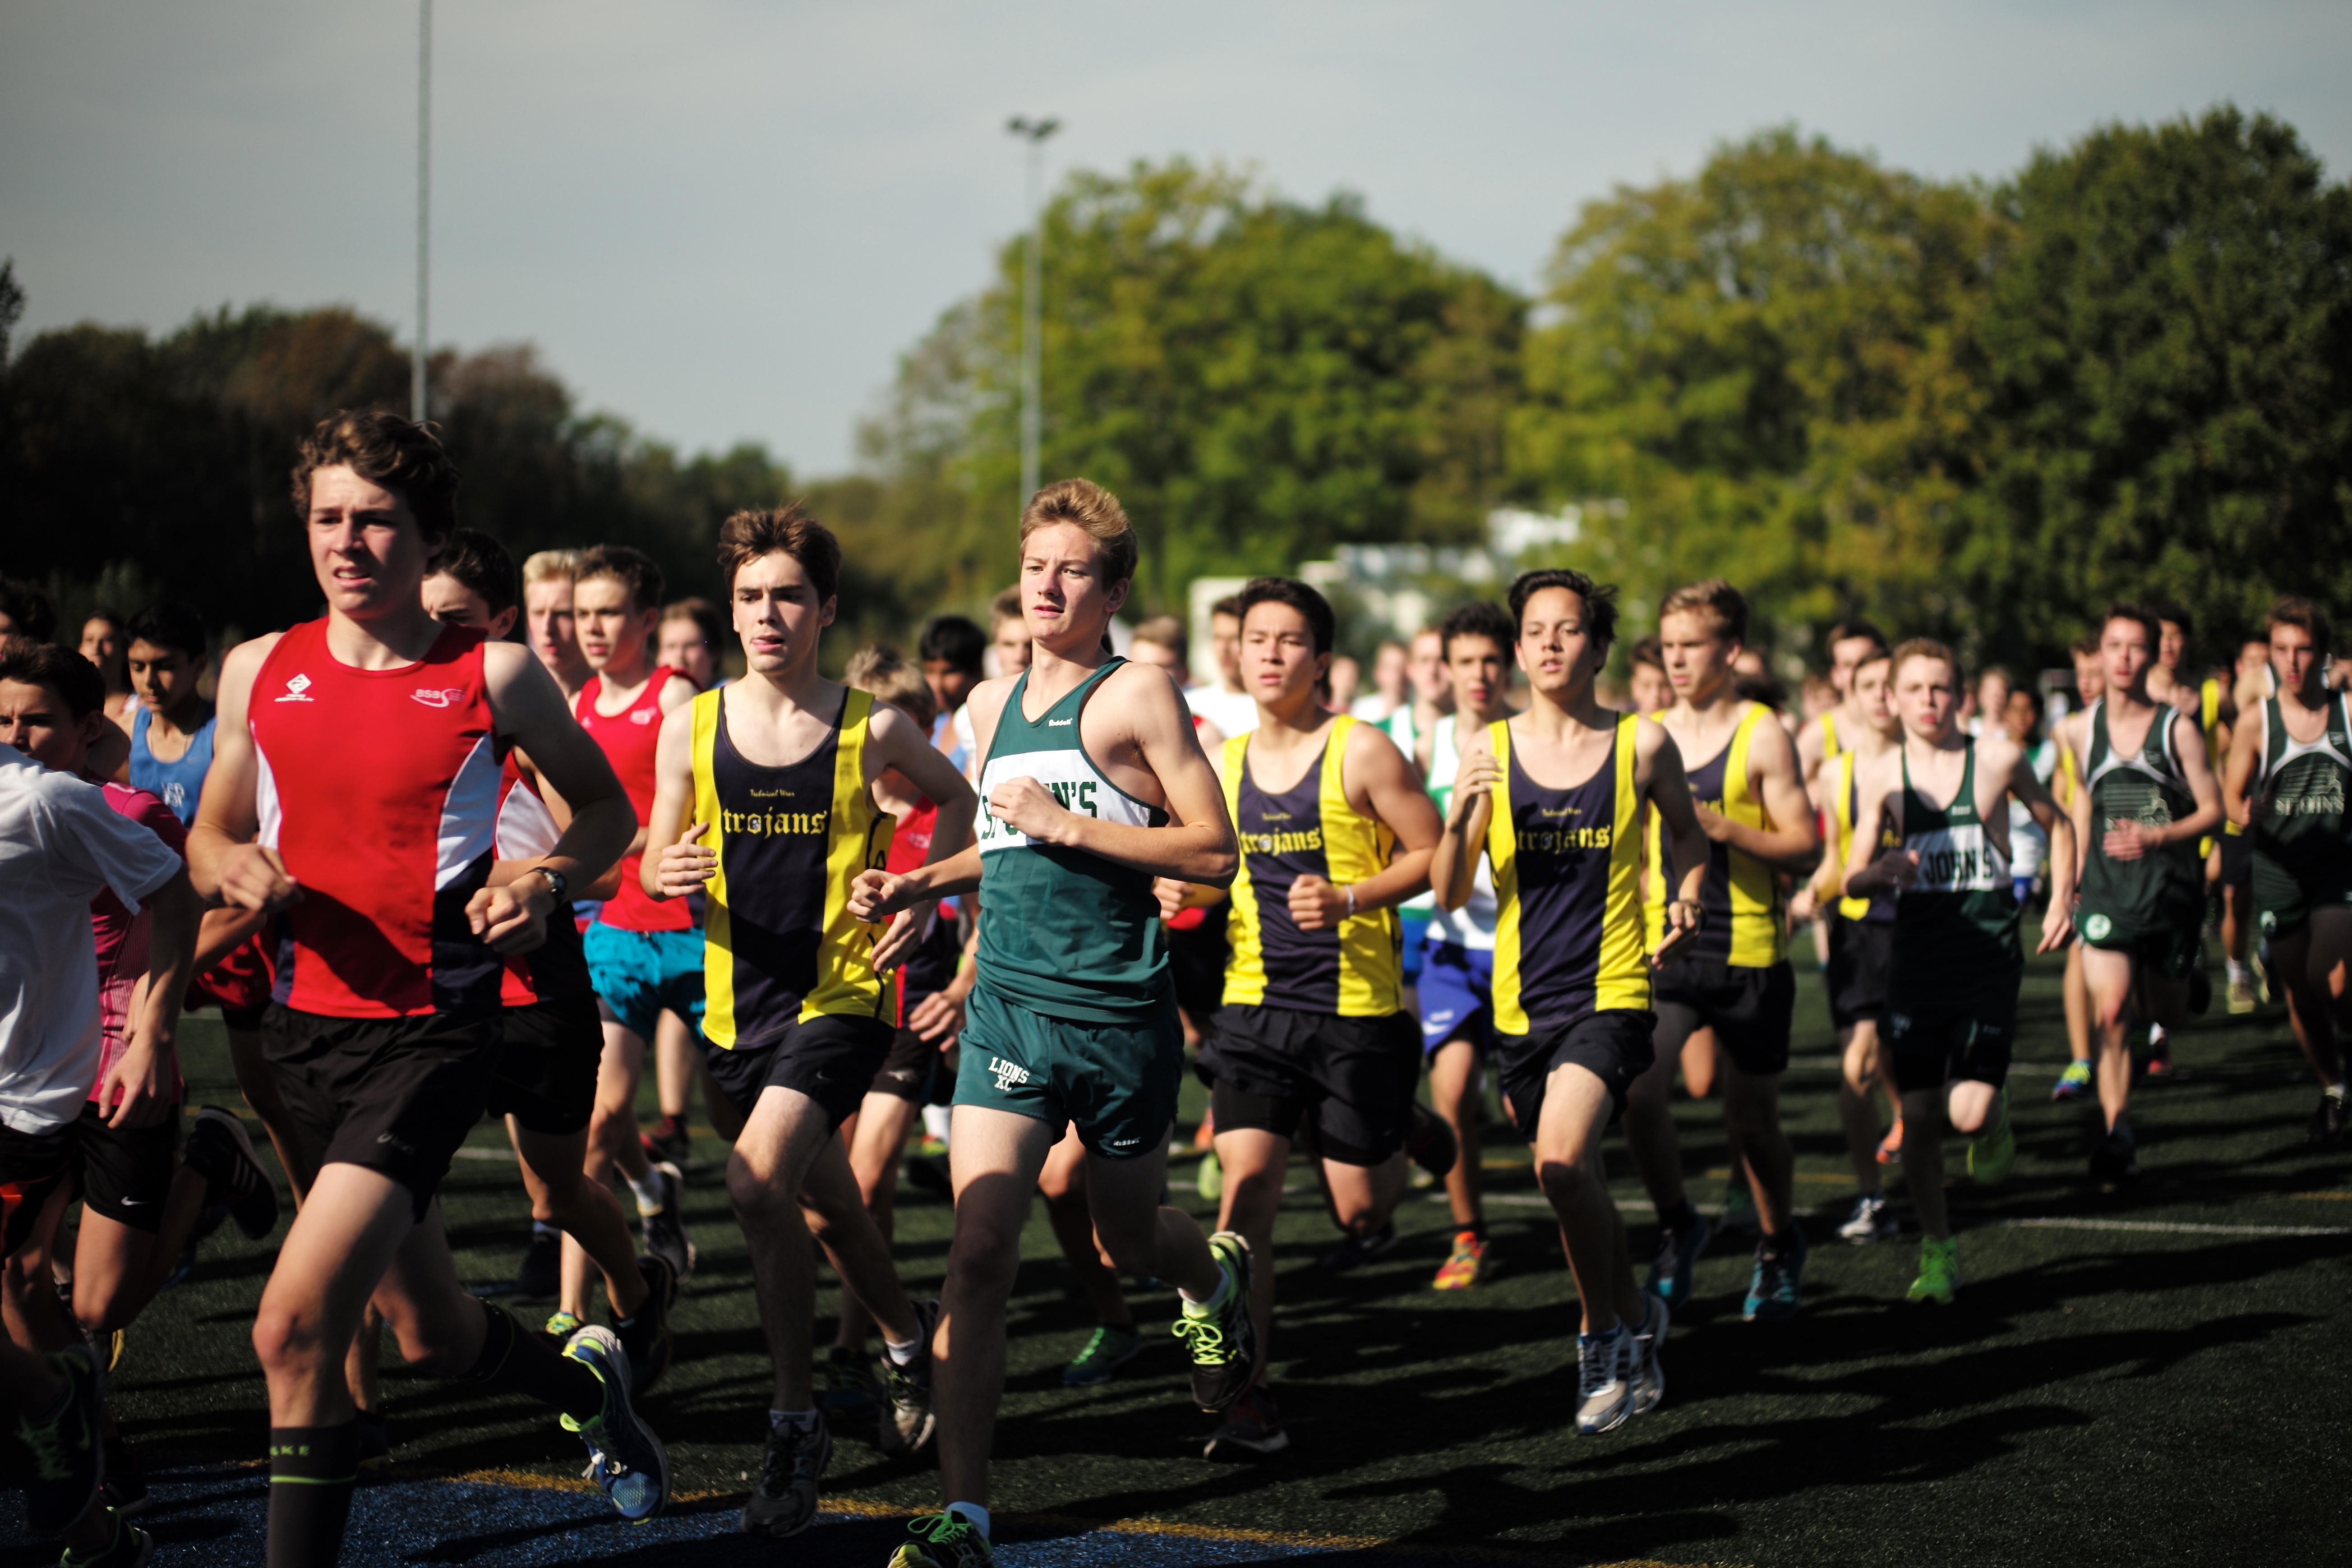
person, bokeh, running, run, country, recreation, europe, cross, ash, belgium, race, competition, hague, brussels, marathon, m, american, team, sports, boys, 50, school, runners, filter, nd, endurance, leica, 240, summilux, varsity, athletics, meet, xc, sprint, isb, juniorvarsity, physical exercise, outdoor recreation, human action, duathlon, track and field athletics, long distance running, cross country running, half marathon